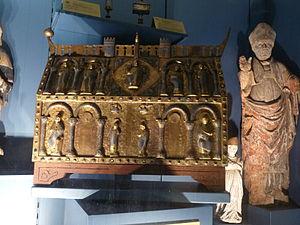
Chasse reliquaire de Saint Dulcet situé dans l'église Saint Dulcet de Chamberet (Corrèze)
Chamberet est une commune française située dans le département de la Corrèze en région Nouvelle-Aquitaine.